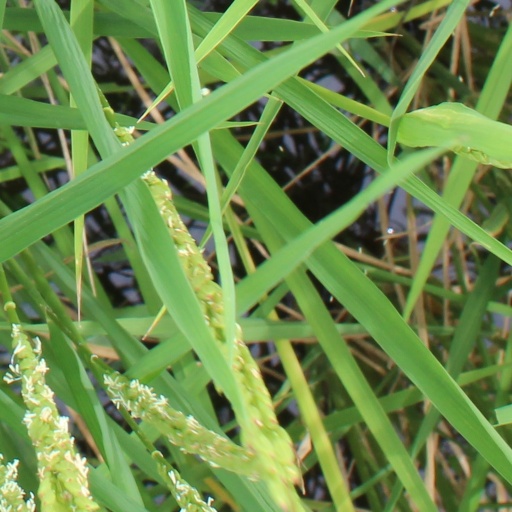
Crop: rice